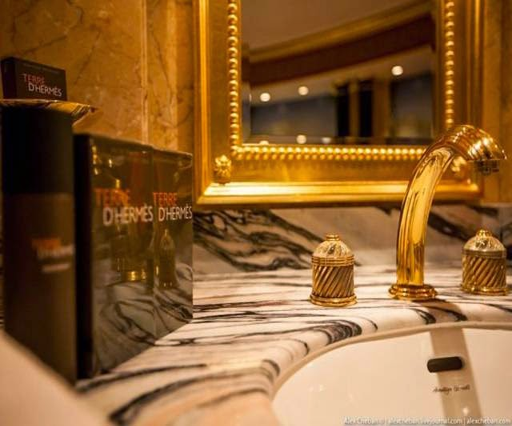
hotel -- inside the most expensive - star hotel